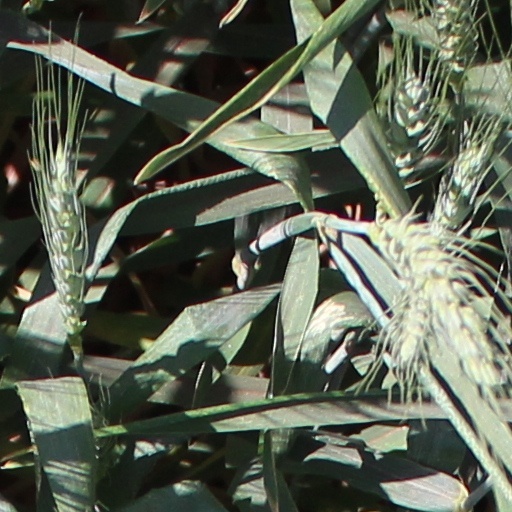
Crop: wheat